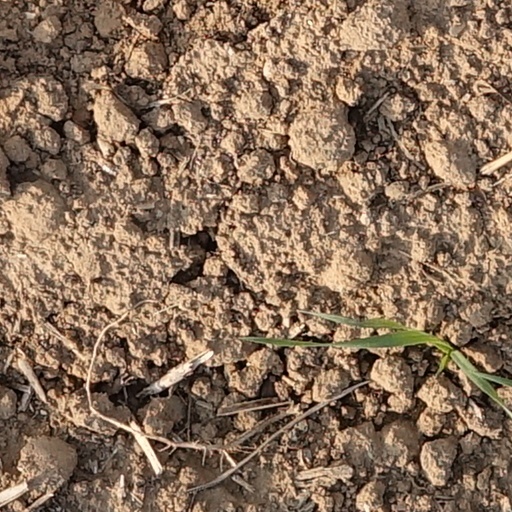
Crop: wheat